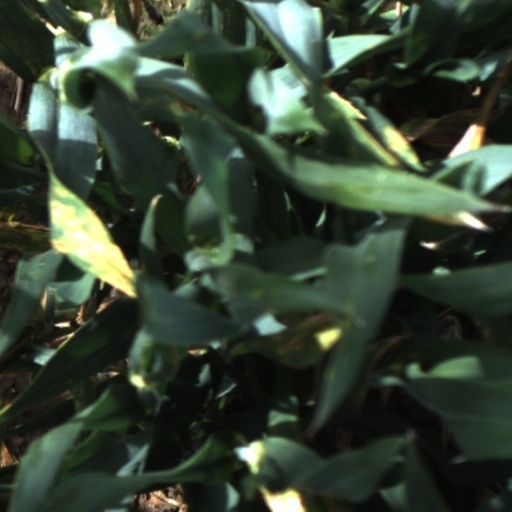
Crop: wheat